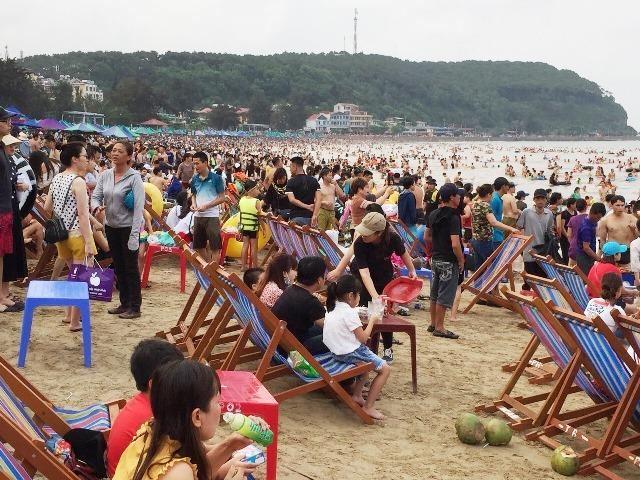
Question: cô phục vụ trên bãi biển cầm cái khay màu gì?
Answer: khau màu đỏ